John Cotton (minister)

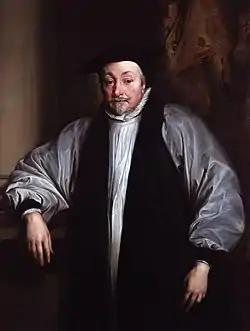
William Laud's mission to suppress Puritan practices forced Cotton into hiding.

Cotton was to appear before William Laud, the Bishop of London, who was on a campaign to suppress Puritan practices. He now felt that his best option was to disappear into the Puritan underground, and then decide his course of action from there.